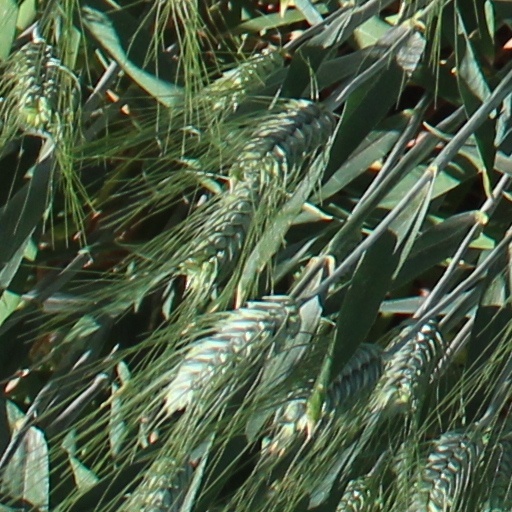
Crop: wheat